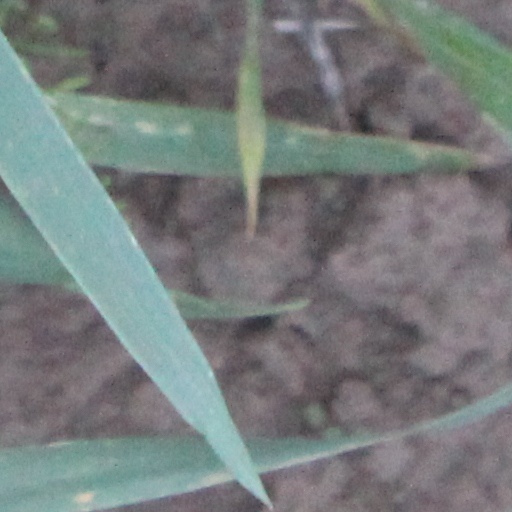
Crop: wheat